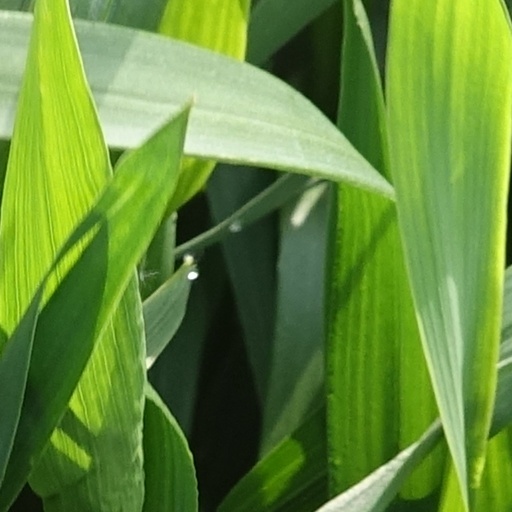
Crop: wheat